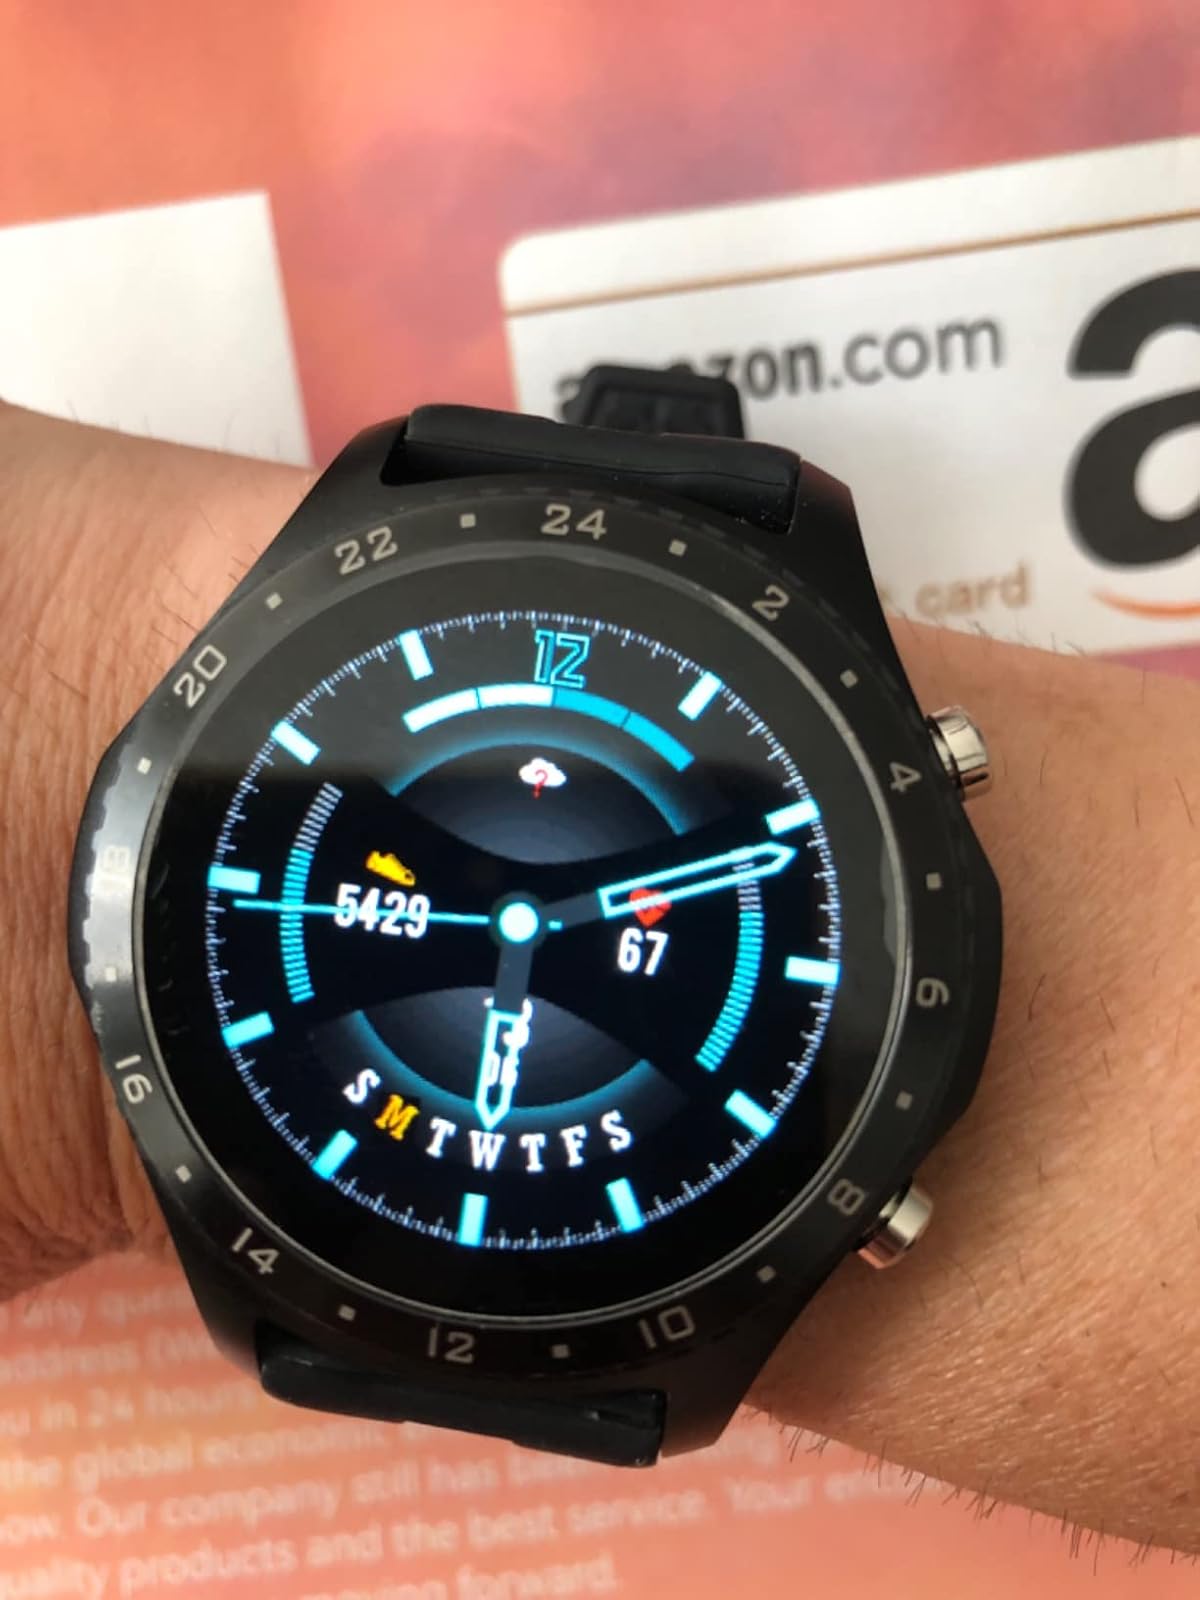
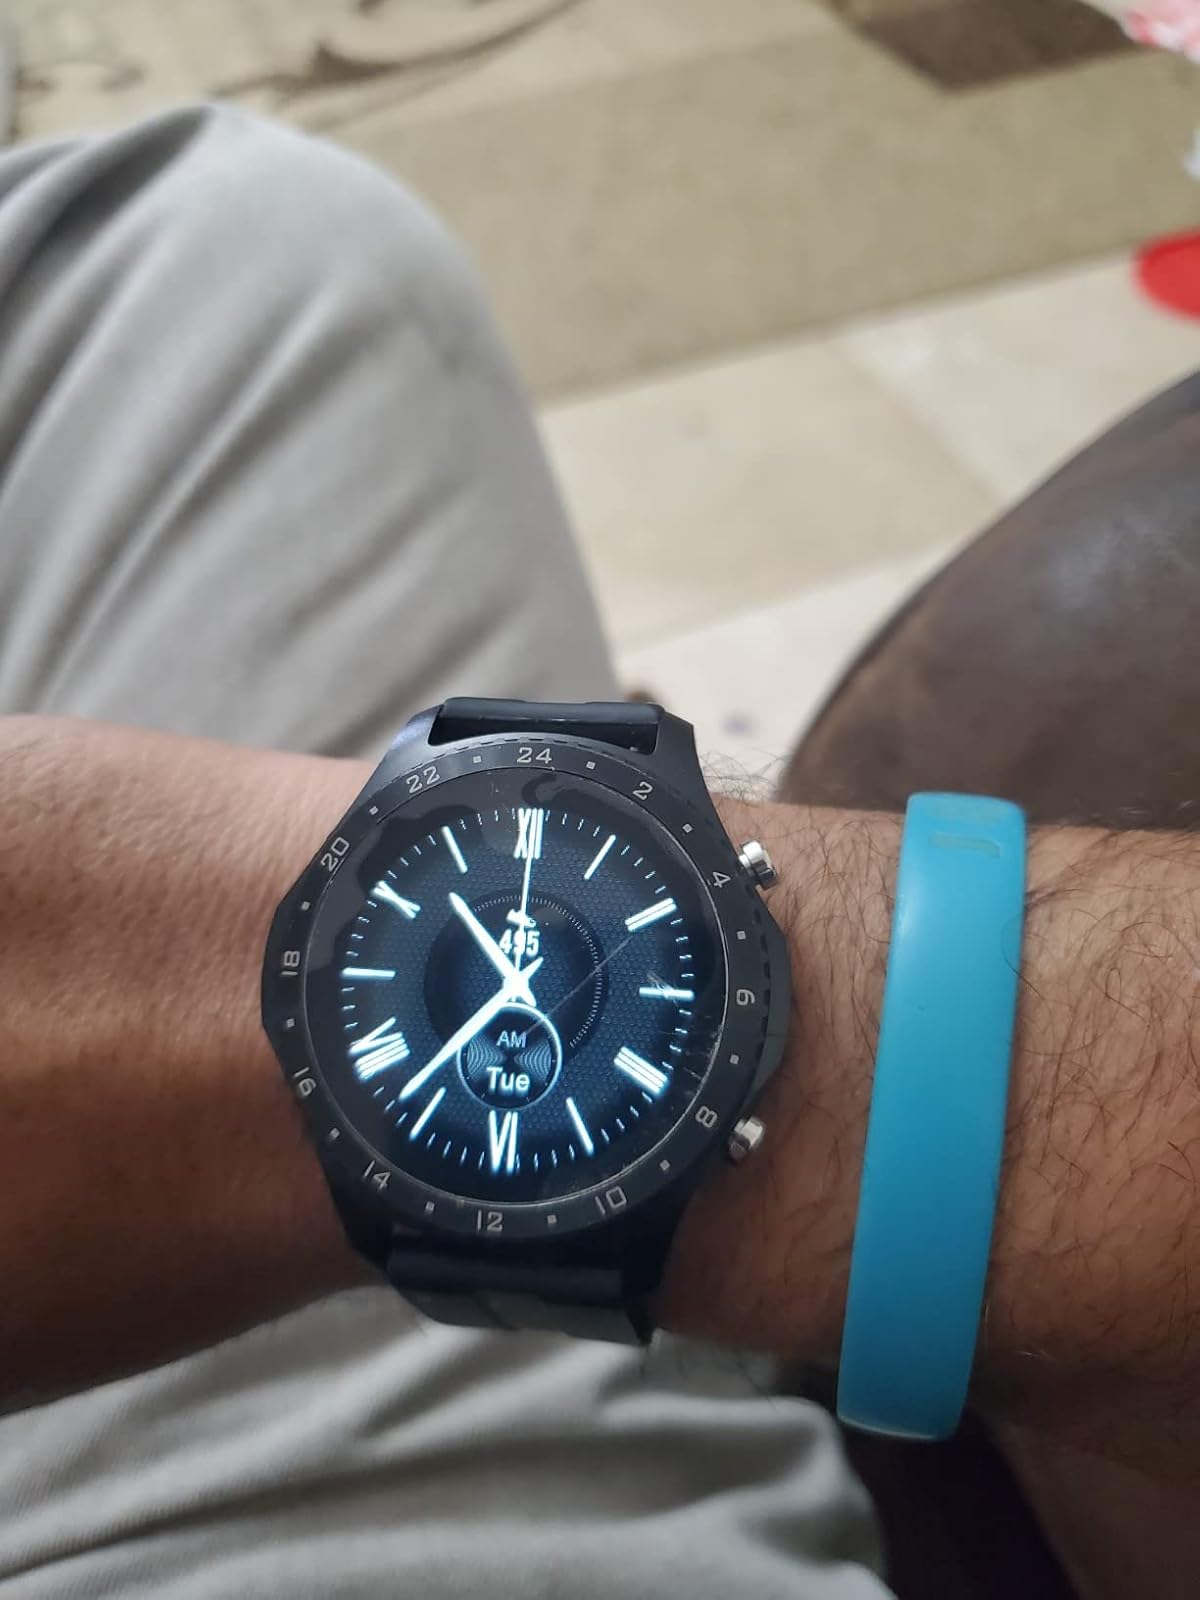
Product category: smartwatch
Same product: yes